Nene Park, Peterborough

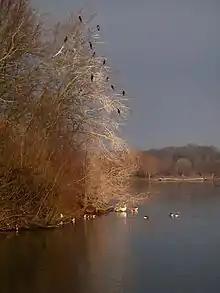
Cormorant trees, island on Overton Lake at Ferry Meadows Country Park.

Nene Park is a country park in the city of Peterborough, Cambridgeshire in the United Kingdom. Opened in 1978, it occupies a site approximately three and a half miles long, from slightly west of Castor to the centre of Peterborough.